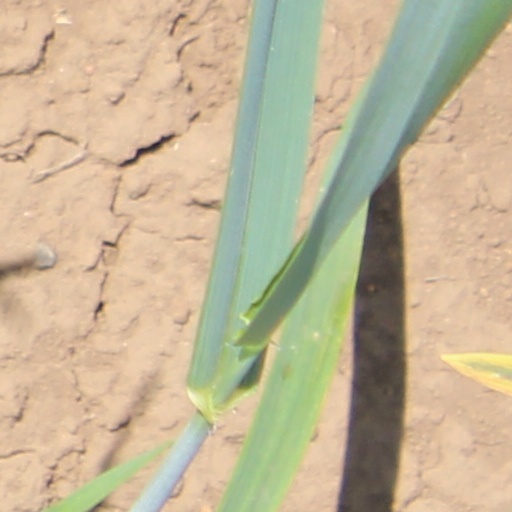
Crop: wheat